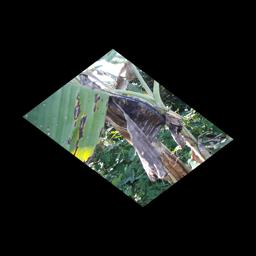
Label: BLACK SIGATOKA